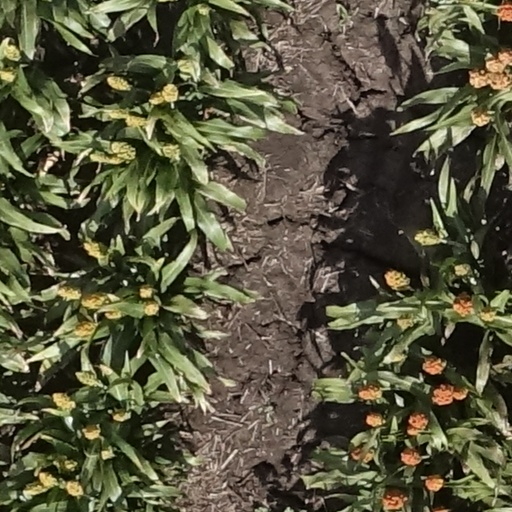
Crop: sorghum